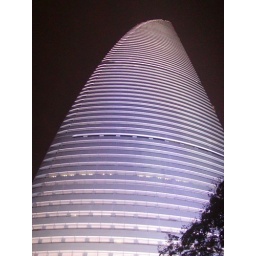
along the federal highway towards Kuala Lumpur. the curtain wall (windows) are done by my previous company: Permasteelisa from Italy/Australia.